Diosdado Macapagal

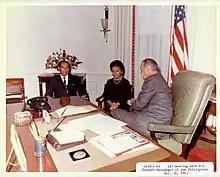
US President Lyndon B. Johnson (right) with Macapagal (left) in 1963

At the start of the 1950 legislative session, the members of the House of Representatives elected Macapagal as chair of the Committee on Foreign Affairs, and was given several foreign assignments. He was a Philippine delegate to the United Nations General Assembly multiple times, taking part in debates over communist aggression with Andrei Vishinsky and Jacob Malik of the Soviet Union. He also took part in negotiations for the US–RP Mutual Defense Treaty, the Laurel–Langley Agreement, and the Japanese Peace Treaty. He authored the Foreign Service Act, which reorganized and strengthened the Philippine foreign service.